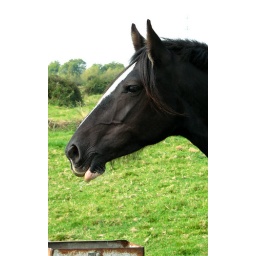
This horse was in a field at the side of the road.